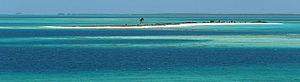
Les Dépendances fédérales sont constituées de 72 îles au large des terres vénézuéliennes dans la mer des Caraïbes et du golfe du Venezuela.
L'archipel de Las Aves est une dépendance fédérale du Venezuela.